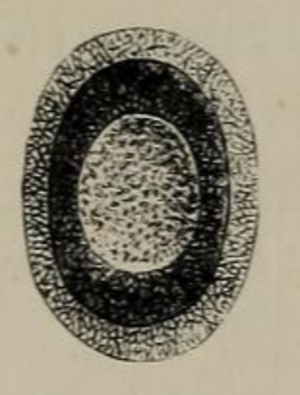
Les Phylactolaemata, ou Phylactolémés dans la classification phylogénétique, sont – dans l'embranchement des Ectoproctes l'une des trois classes de phylum des bryozoaires.
Plumatella repens est un genre de petit bryozoaire d'eau douce de la famille des Plumatellidae.